The Handmaid's Tale

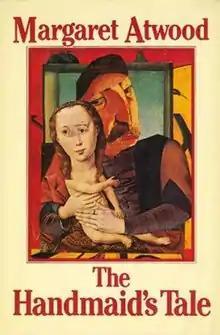
Cover of the first edition

The Handmaid's Tale is a futuristic dystopian novel by Canadian author Margaret Atwood published in 1985. It is set in a near-future New England in a patriarchal, totalitarian theonomic state known as the Republic of Gilead, which has overthrown the United States government. Offred is the central character and narrator and one of the "Handmaids": women who are forcibly assigned to produce children for the "Commanders", who are the ruling class in Gilead.